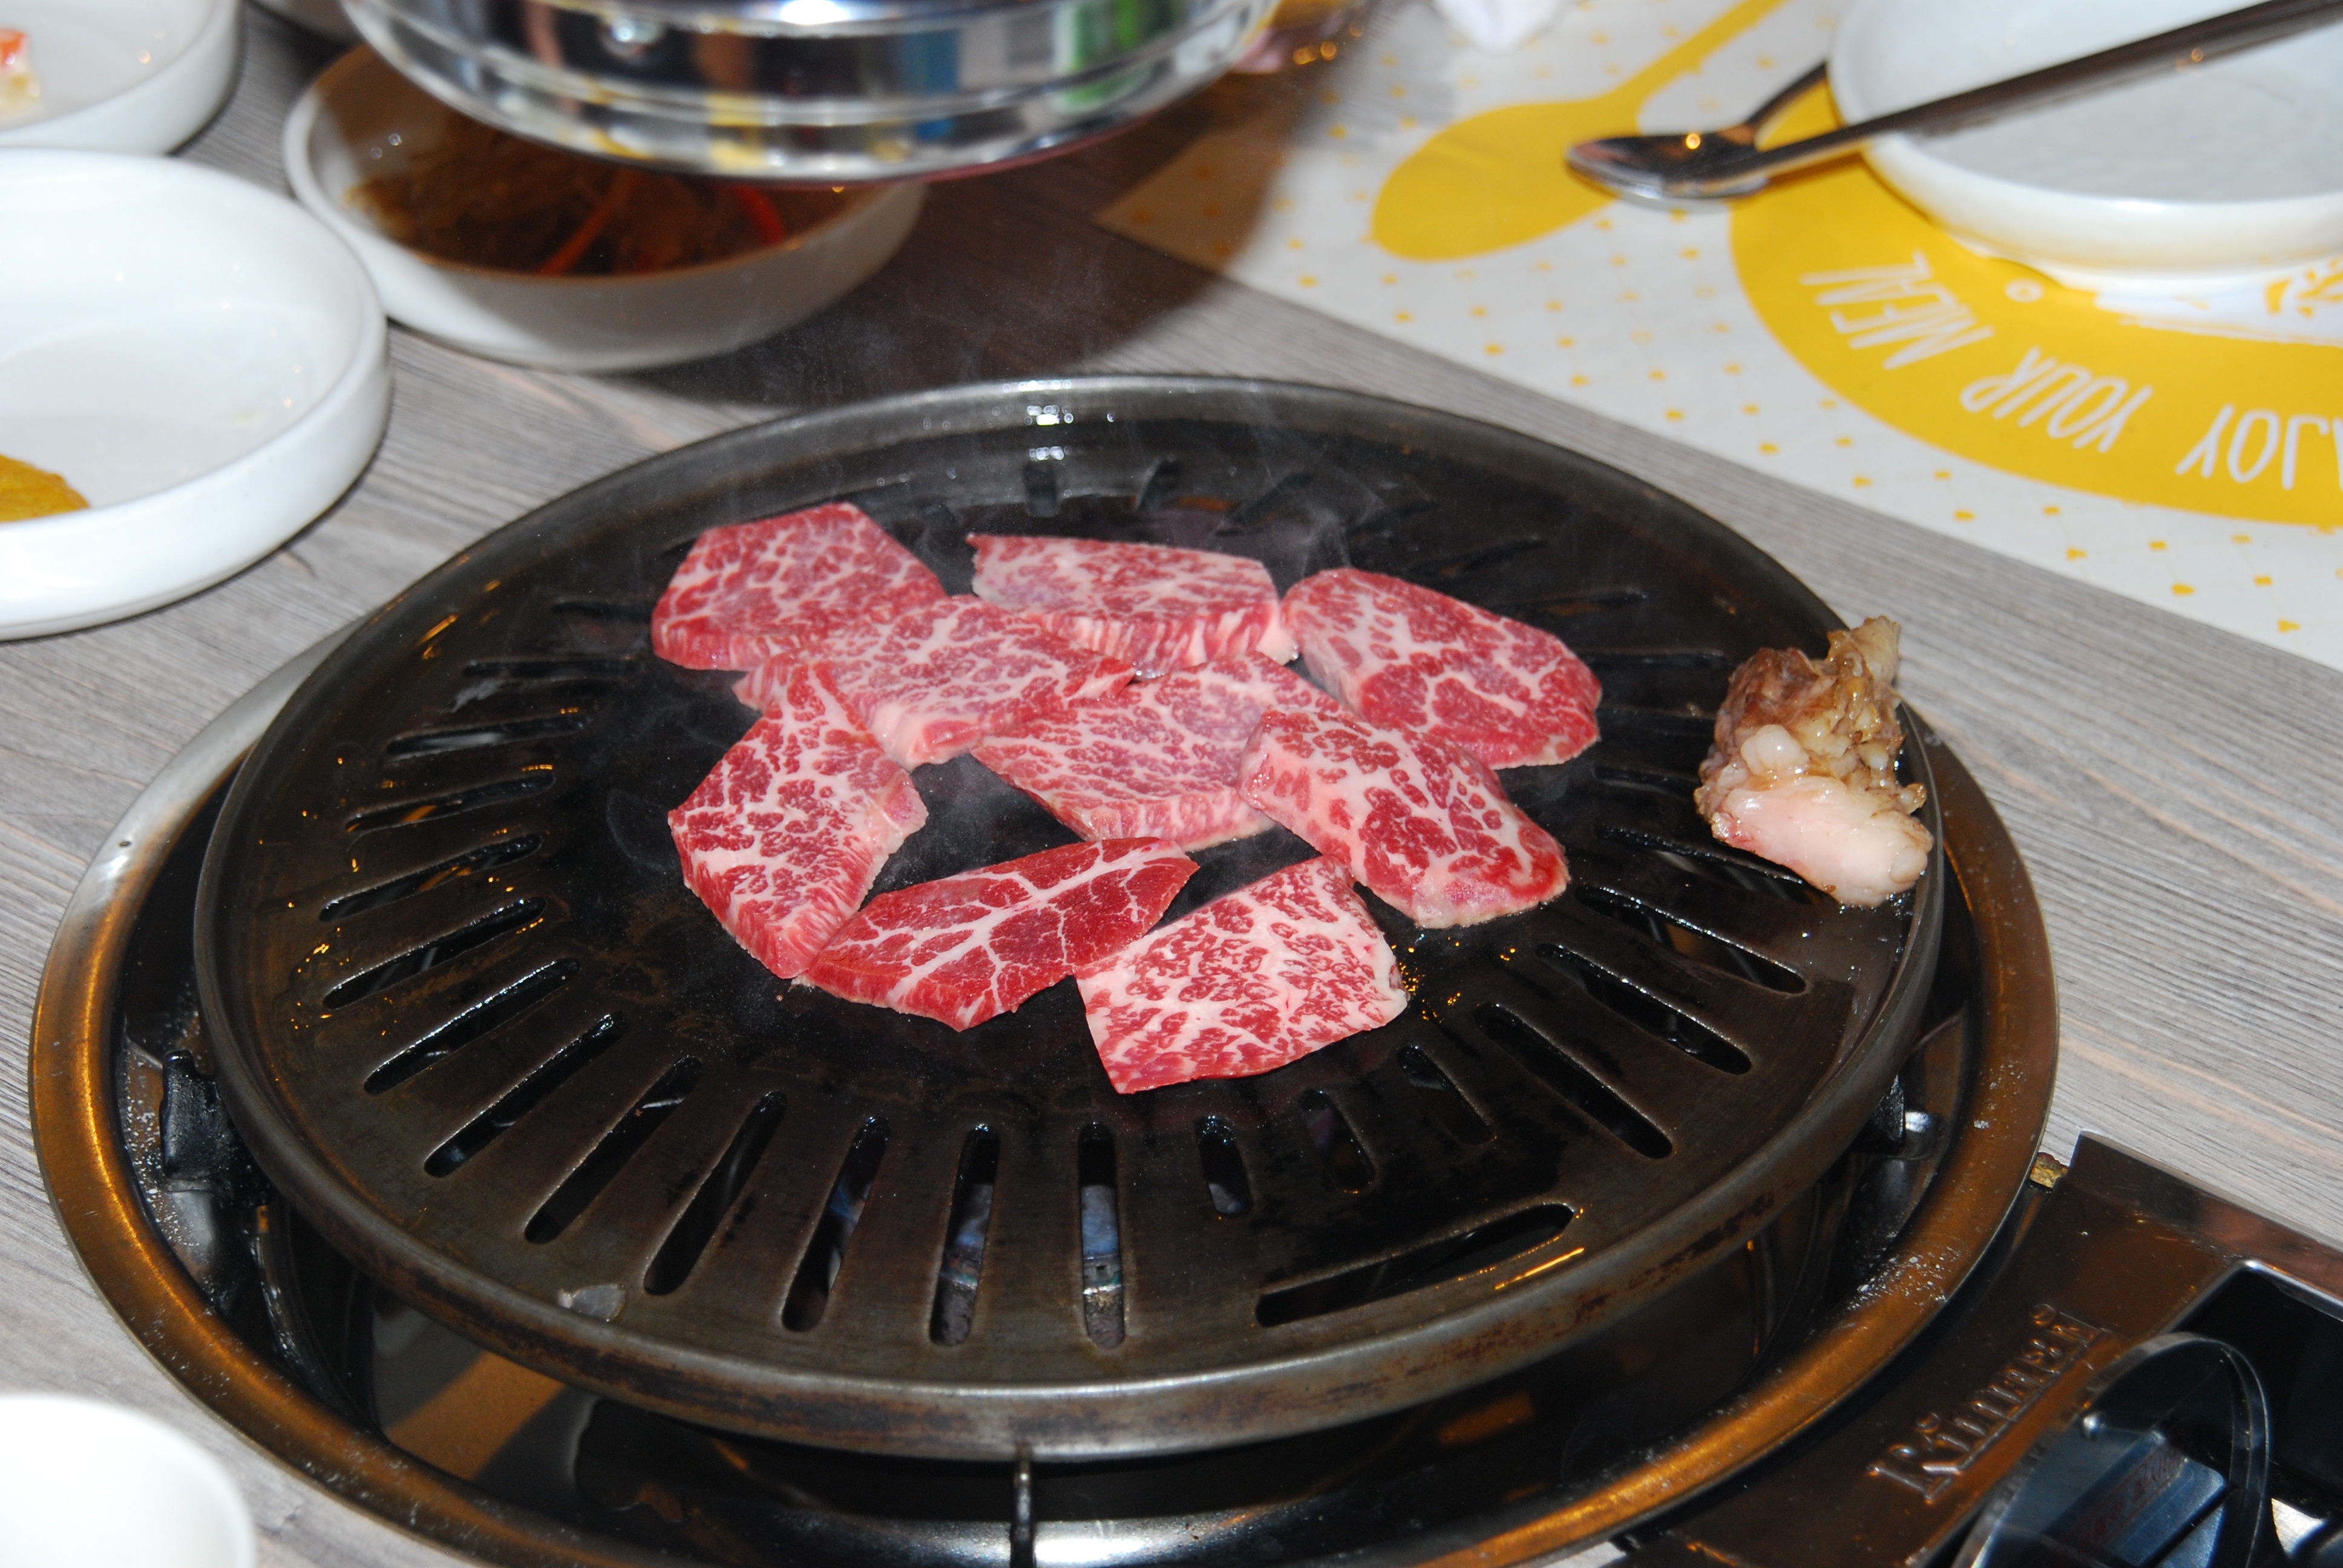
dish, meal, food, cooking, meat, barbecue, cuisine, asian food, raw meat, grilled, grilling, barbecue grill, chinese food, yakiniku, marbling, outdoor grill, animal source foods, kobe beef, samgyeopsal, hot pot